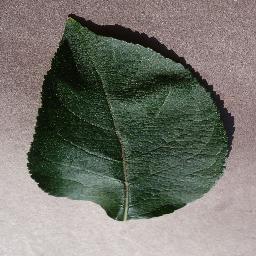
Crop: apple
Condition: healthy